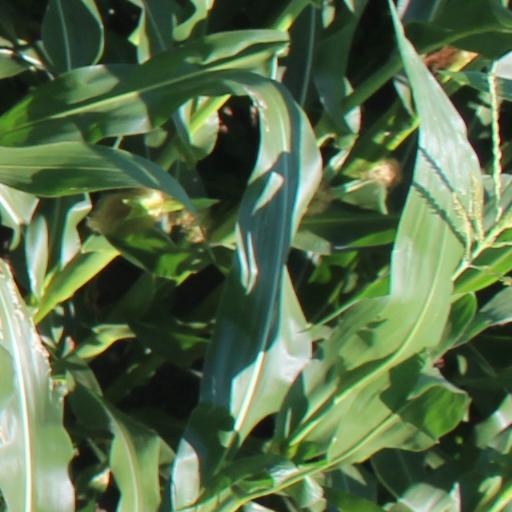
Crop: maize; corn